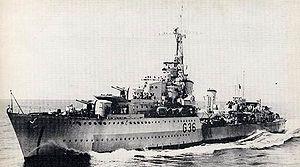
La bataille de Zouara était un bref combat naval durant la campagne de la Méditerranée de la Seconde Guerre mondiale qui a eu lieu dans la nuit du 19 janvier 1943 dans les eaux libyennes entre la Royal Navy et la Regia Marina à la fin de la campagne d'Afrique du Nord. La bataille s'est terminée par la destruction complète d'une flottille italienne de petits dragueurs de mines et de navires auxiliaires évacuant Tripoli.
La Classe Tribal, ou classe Afridi, est un groupe de 27 destroyers construits pour la Royal Navy, la Marine royale canadienne et la Royal Australian Navy lancés entre 1937 et 1945.
Le HMS Nubian est un destroyer de la classe Tribal qui servit dans la Royal Navy durant la Seconde Guerre mondiale.